Ajay-Atul discography

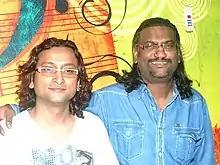
Ajay-Atul in 2012.

Ajay-Atul, are the Indian music composer duo consisting of brothers Ajay Ashok Gogavale and Atul Ashok Gogavale, have made contributions to the music industry. Their work in the Marathi film "Jogwa" earned them the Best Music Direction award at the 56th National Film Awards in 2008. In 2015, they entered the Forbes India Celebrity 100 List, debuting at the 82nd position, and climbed to 22nd place by 2019. Over the years, they have created music for numerous successful Marathi and Hindi films.